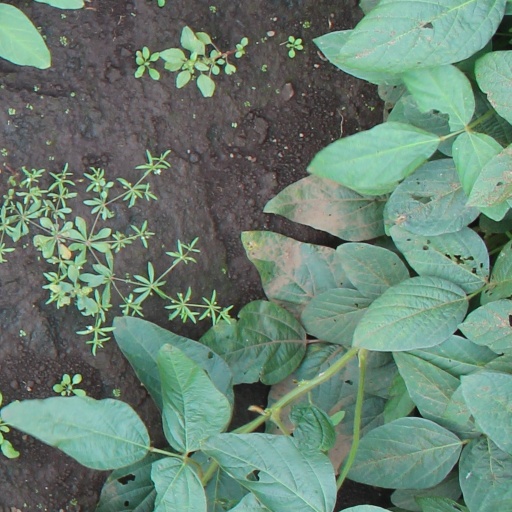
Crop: soybean